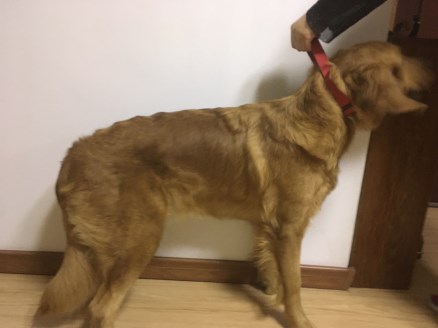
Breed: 5355-n000126-golden_retriever